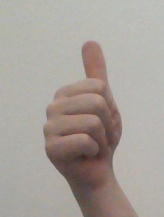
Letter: aleff